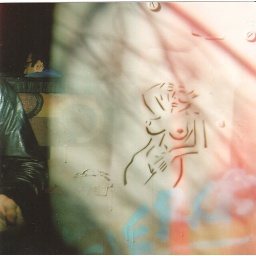
graffiti on the wall across the street from a house deemed &amp;quot;hipster house&amp;quot; by michiganites alike